Vehicle excise duty

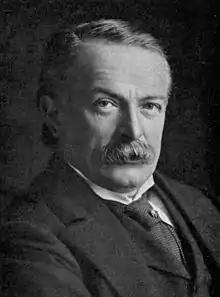
The government of David Lloyd George introduced a hypothecated motor vehicle tax in 1920 to pay for the road network.

VED across the United Kingdom is collected and enforced by the Driver and Vehicle Licensing Agency (DVLA). Until 2014, VED in Northern Ireland was collected by the Driver and Vehicle Agency there; responsibility has since been transferred to the DVLA.